Return Ticket

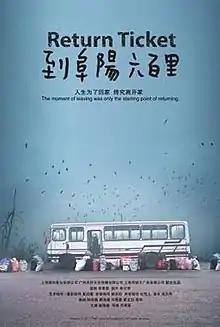
Film poster

Return Ticket is a 2011 Chinese drama film directed by Teng Yung-shin and co-produced by Hou Hsiao-hsien.